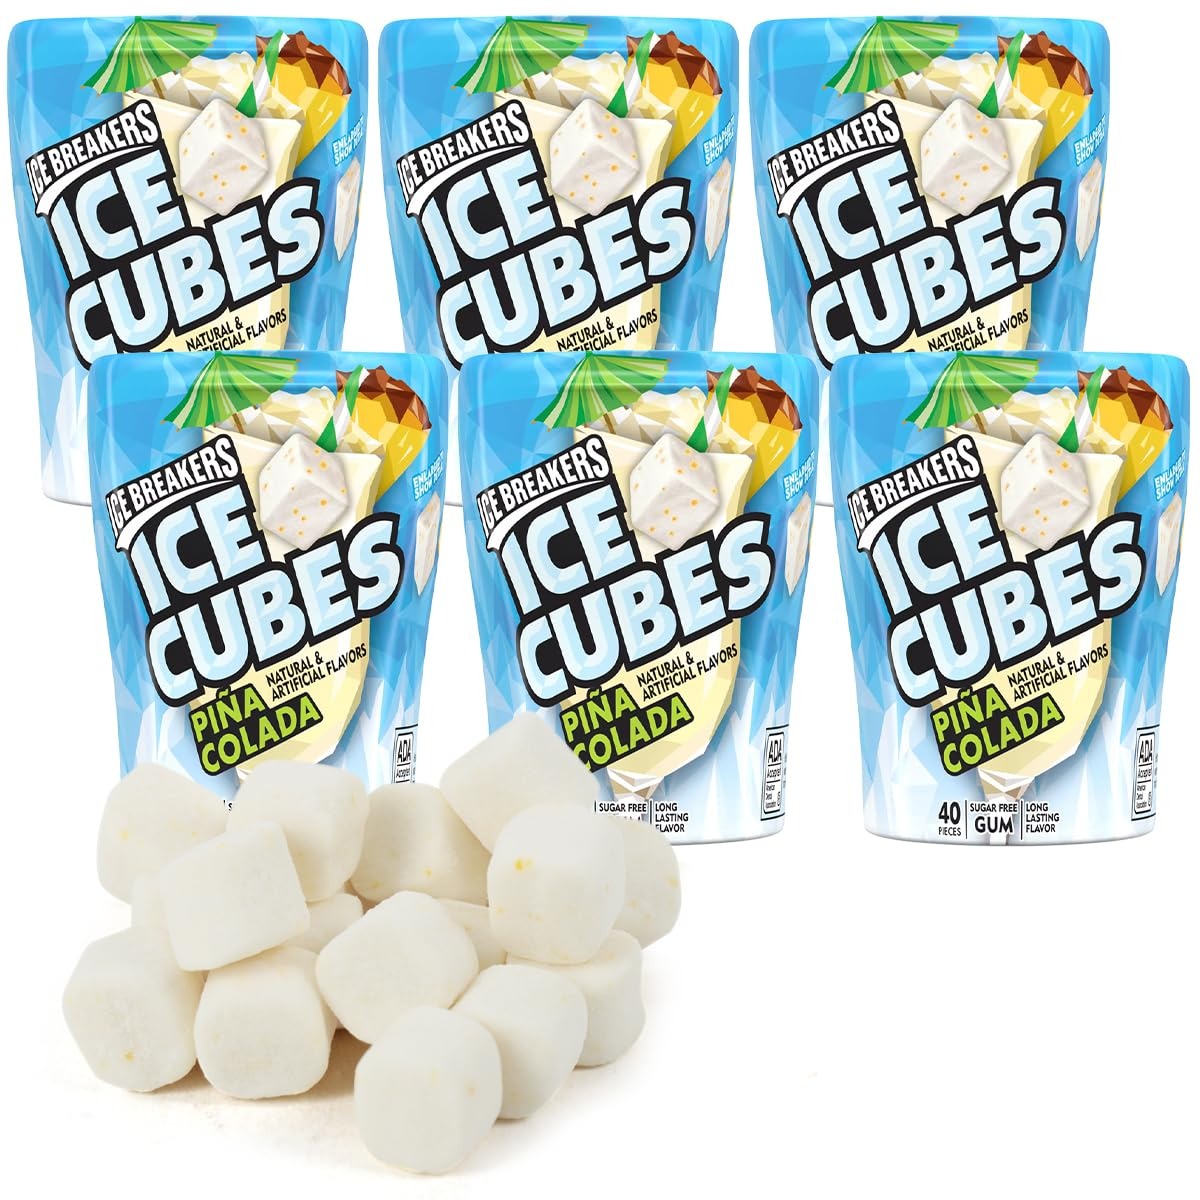
Item Name: Pina Colada Gum Refreshingly Cool Tropical Freshness - Sugar Free Icebreaker IceCubes Gum Pina Colada Flavor for Kids School Bags, Party Favors, Work, Home Snacking - 3.24oz, (6 Pack)
Bullet Point: Pina Colada Gum Refreshingly Cool Tropical Freshness - Sugar Free Icebreaker IceCubes Gum Pina Colada Flavor for Kids School Bags, Party Favors, Work, Home Snacking - 3.24oz,
Product Description: Pina Colada Gum Refreshingly Cool Tropical Freshness - Sugar Free Icebreaker IceCubes Gum Pina Colada Flavor for Kids School Bags, Party Favors, Work, Home Snacking - 3.24oz,
Value: 240.0
Unit: Count

Price: 14.99